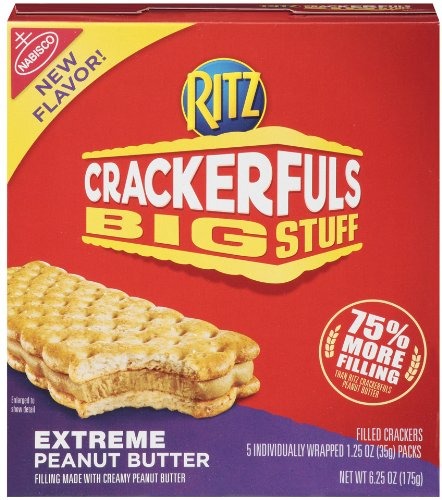
Item Name: RITZ Crackerfuls Big Stuff Extreme, Peanut Butter, 6.25-Ounce (Pack of 6)
Value: 38.0
Unit: Ounce

Price: 6